Interstate 95 in Maryland

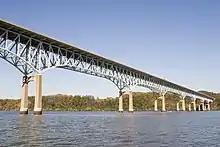
I-95 crossing the Susquehanna River via the Millard E. Tydings Memorial Bridge

Running northeast, I-95, still eight lanes wide, passes through Beltsville, interchanging with MD 212 near the community. The highway, completed in 1971, runs through undeveloped land to the interchange with the Intercounty Connector toll road (MD 200) and Konterra Drive (MD 206) before interchanging with MD 198 just west of Laurel. Passing over the Patuxent River just south of the T. Howard Duckett Dam, the route enters Howard County and promptly has an interchange with MD 216. North of the MD 216 interchange, the route encounters its first rest area in the state of Maryland, with separate facilities for the northbound and southbound lanes. Continuing northeast, I-95 intersects MD 32 at a modified directional cloverleaf interchange. Within this interchange, I-95 grade-separates, with the northbound carriageway passing over MD 32 and the southbound carriageway passing under MD 32, allowing left exits from both of the latter's carriageways to merge into the left lanes of I-95 without conflict.